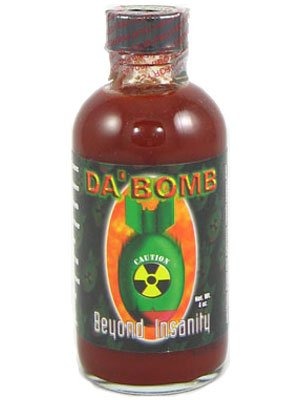
Item Name: Da Bomb Beyond Insanity Hot Sauce (Pack of 12)
Product Description: Da' Bomb Beyond Insanity Hot Sauce (4 FL.OZ. / 118 ml): Caution: Beyond Insanity. One of the hottest sauces on earth. Pure habanero pepper enhanced with habanero infused flavor create a sauce measured at 119,700 scoville units. Wicked beyond belief. Ingredients: Orange Juice, Habaneros, Chipotle Peppers, Water, Natural Pepper Flavoring, Tomato Paste, and Spices.
Value: 48.0
Unit: Fl Oz

Price: 18.8